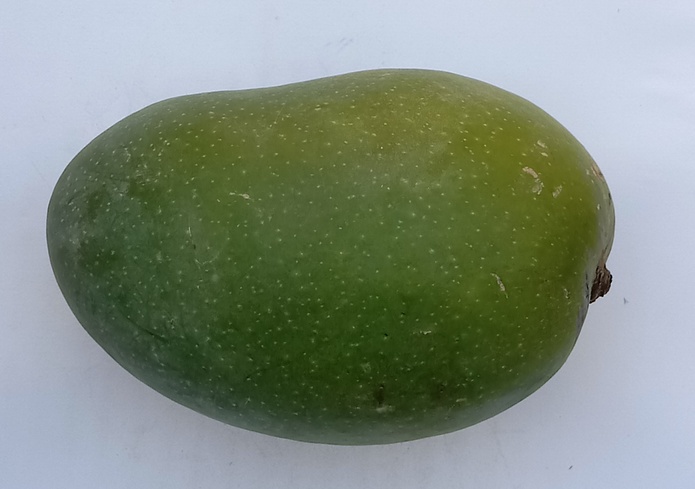
Mango variety: Chaunsa (Black)